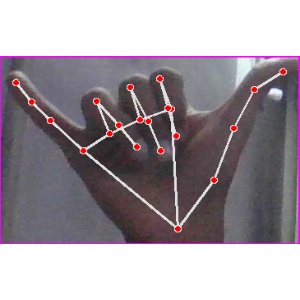
अक्षर: य